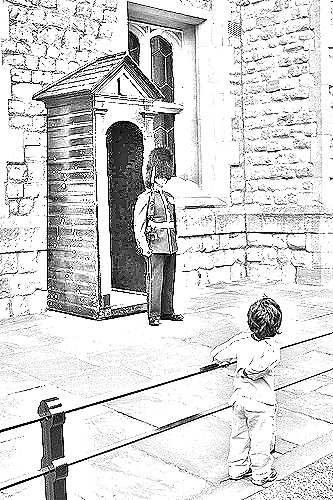
Portrait style: Sketch Portrait